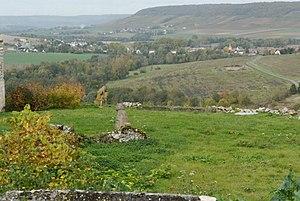
Ce canton est caractérisé par les nombreuses sources et vallées qui lui apportent des dénivellements importants. Sur les coteaux exposés au sud
Le canton de Condé-en-Brie est une ancienne division administrative française située dans le département de l'Aisne et la région Picardie.